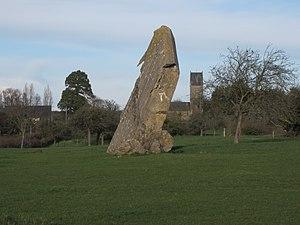
Ozeville, Manche Il fut retourné par les bombardement http://lemurdelatlantique.lebonforum.com/t1662-batterie-d-ozeville-2-320
Ozeville est une commune française, située dans le département de la Manche en région Normandie, peuplée de 155 habitants.